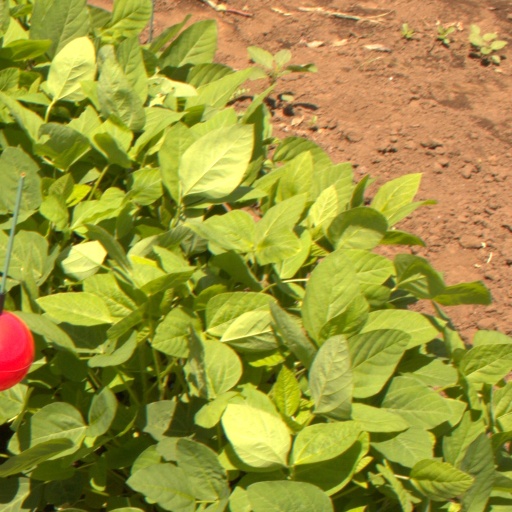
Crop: soybean